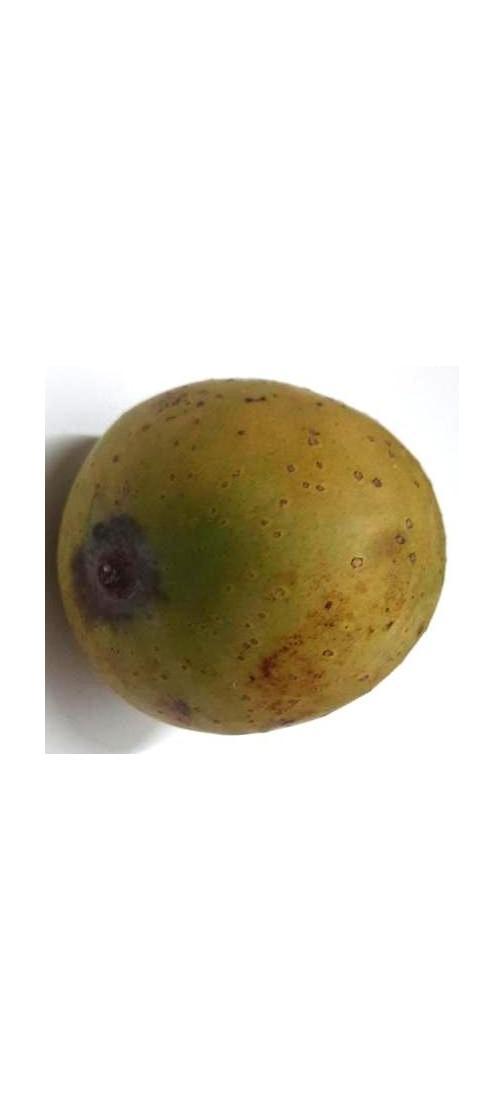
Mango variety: Gourmoti